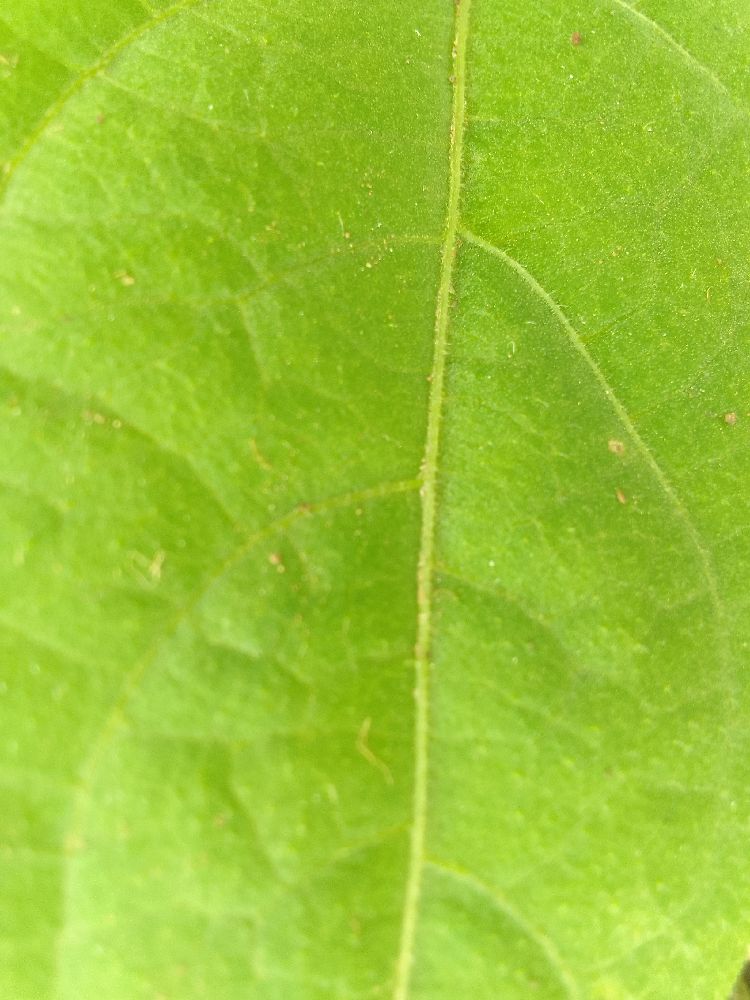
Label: healthy